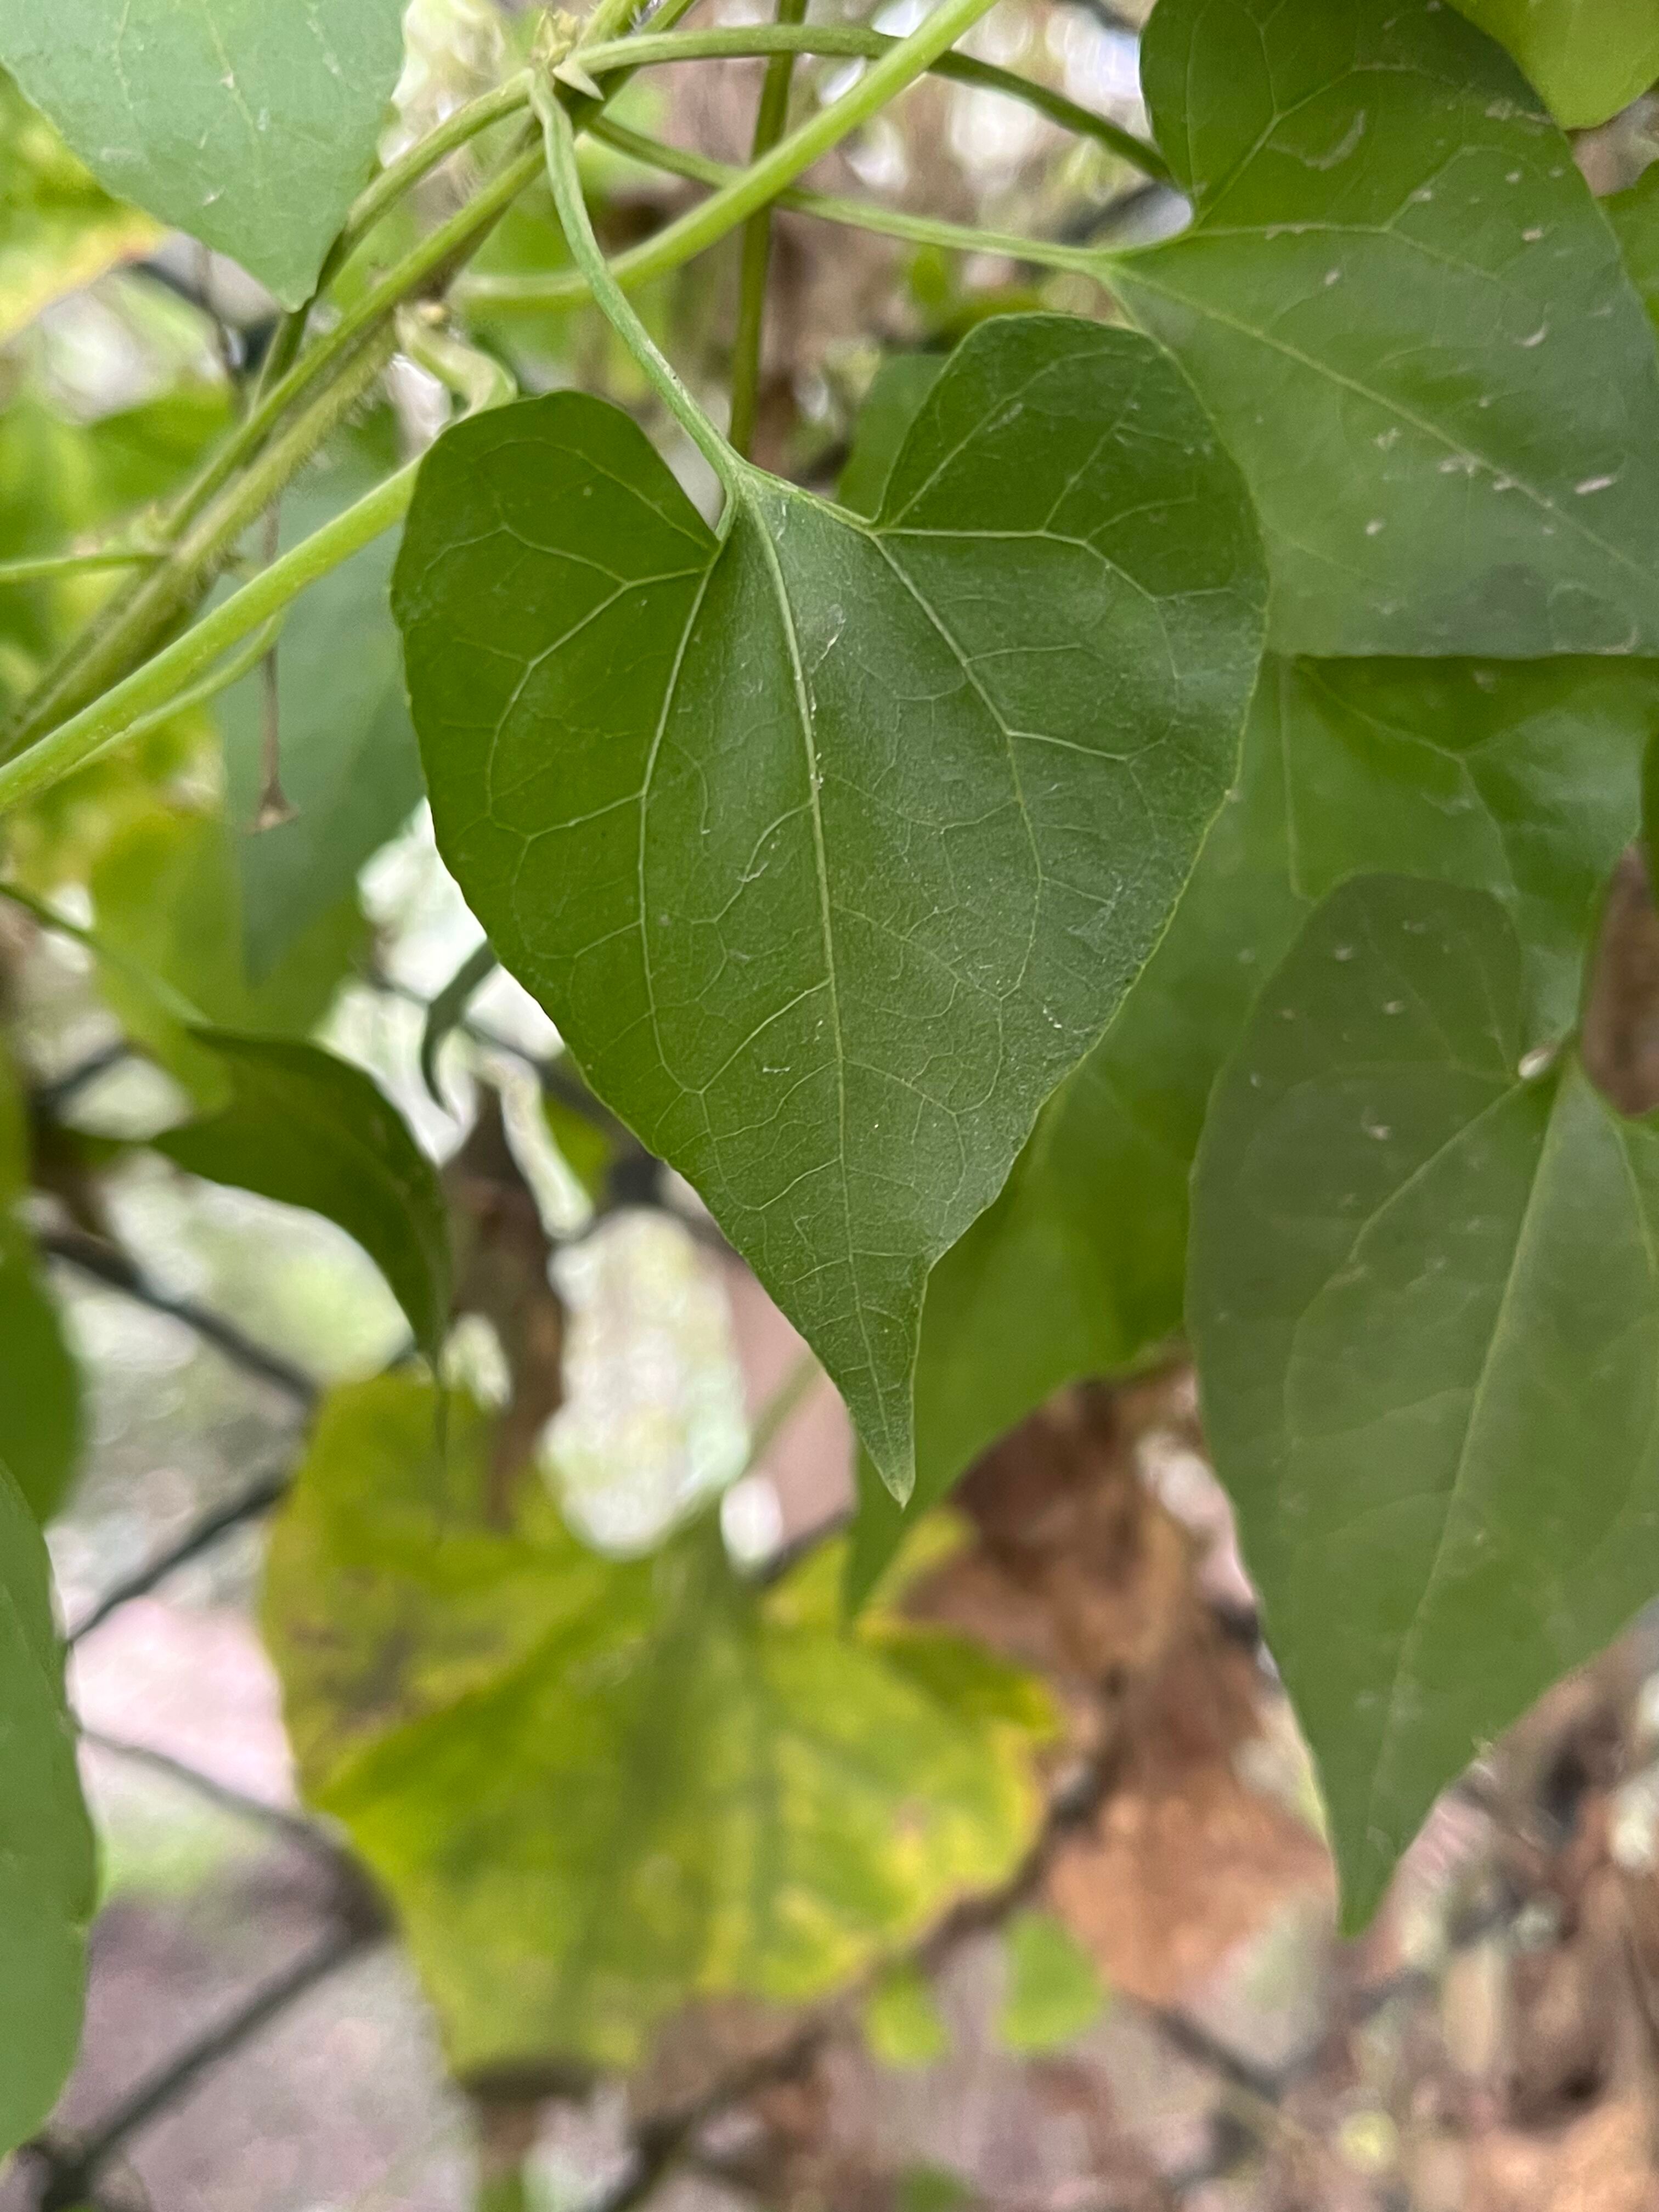
Plant species: mikania-micrantha